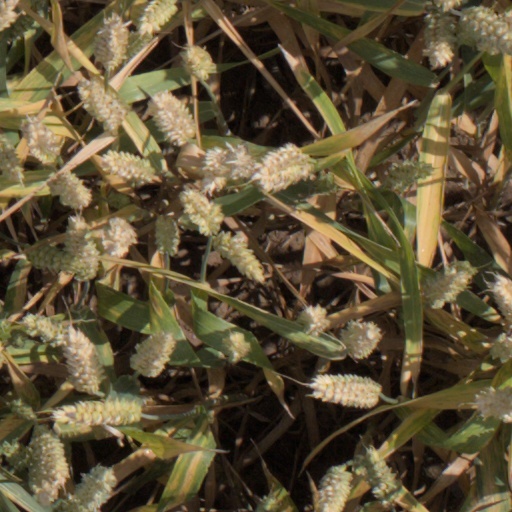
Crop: wheat